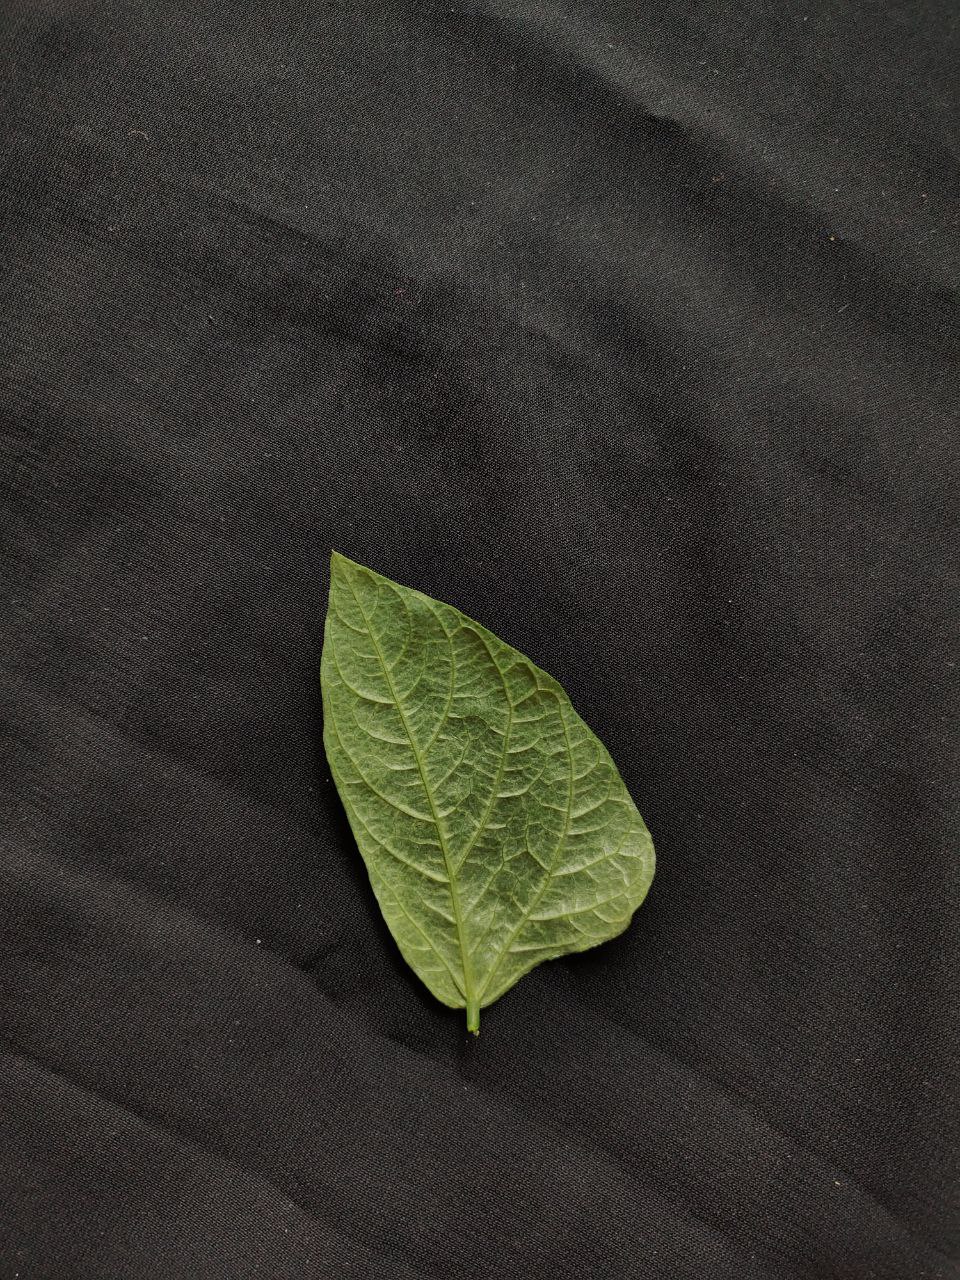
Crop: cowpea
Leaf condition: Mosaic Virus